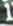
Number: 1